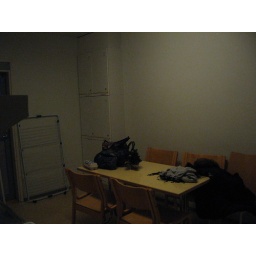
There is no living room in my apartment! Just a table and chairs in the kitchen.